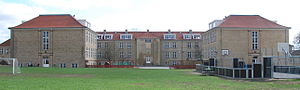
Vestre Skole (Viborg)
Hovedbygningen set fra sportspladsen, april 2011.
Vestre Skole i Viborg.
Vestre Skole er en folkeskole beliggende på A. S. Ørstedsvej 22 i Viborg. I begyndelsen af 2016 var der 436 elever på skolen. Vestre Skole har elever fra børnehaveklassen til 9. klasse. Den blev indviet i 1935 som Vestre Borgerskole.